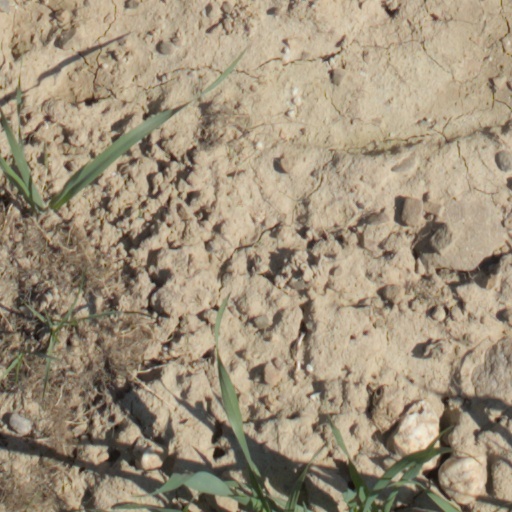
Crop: wheat